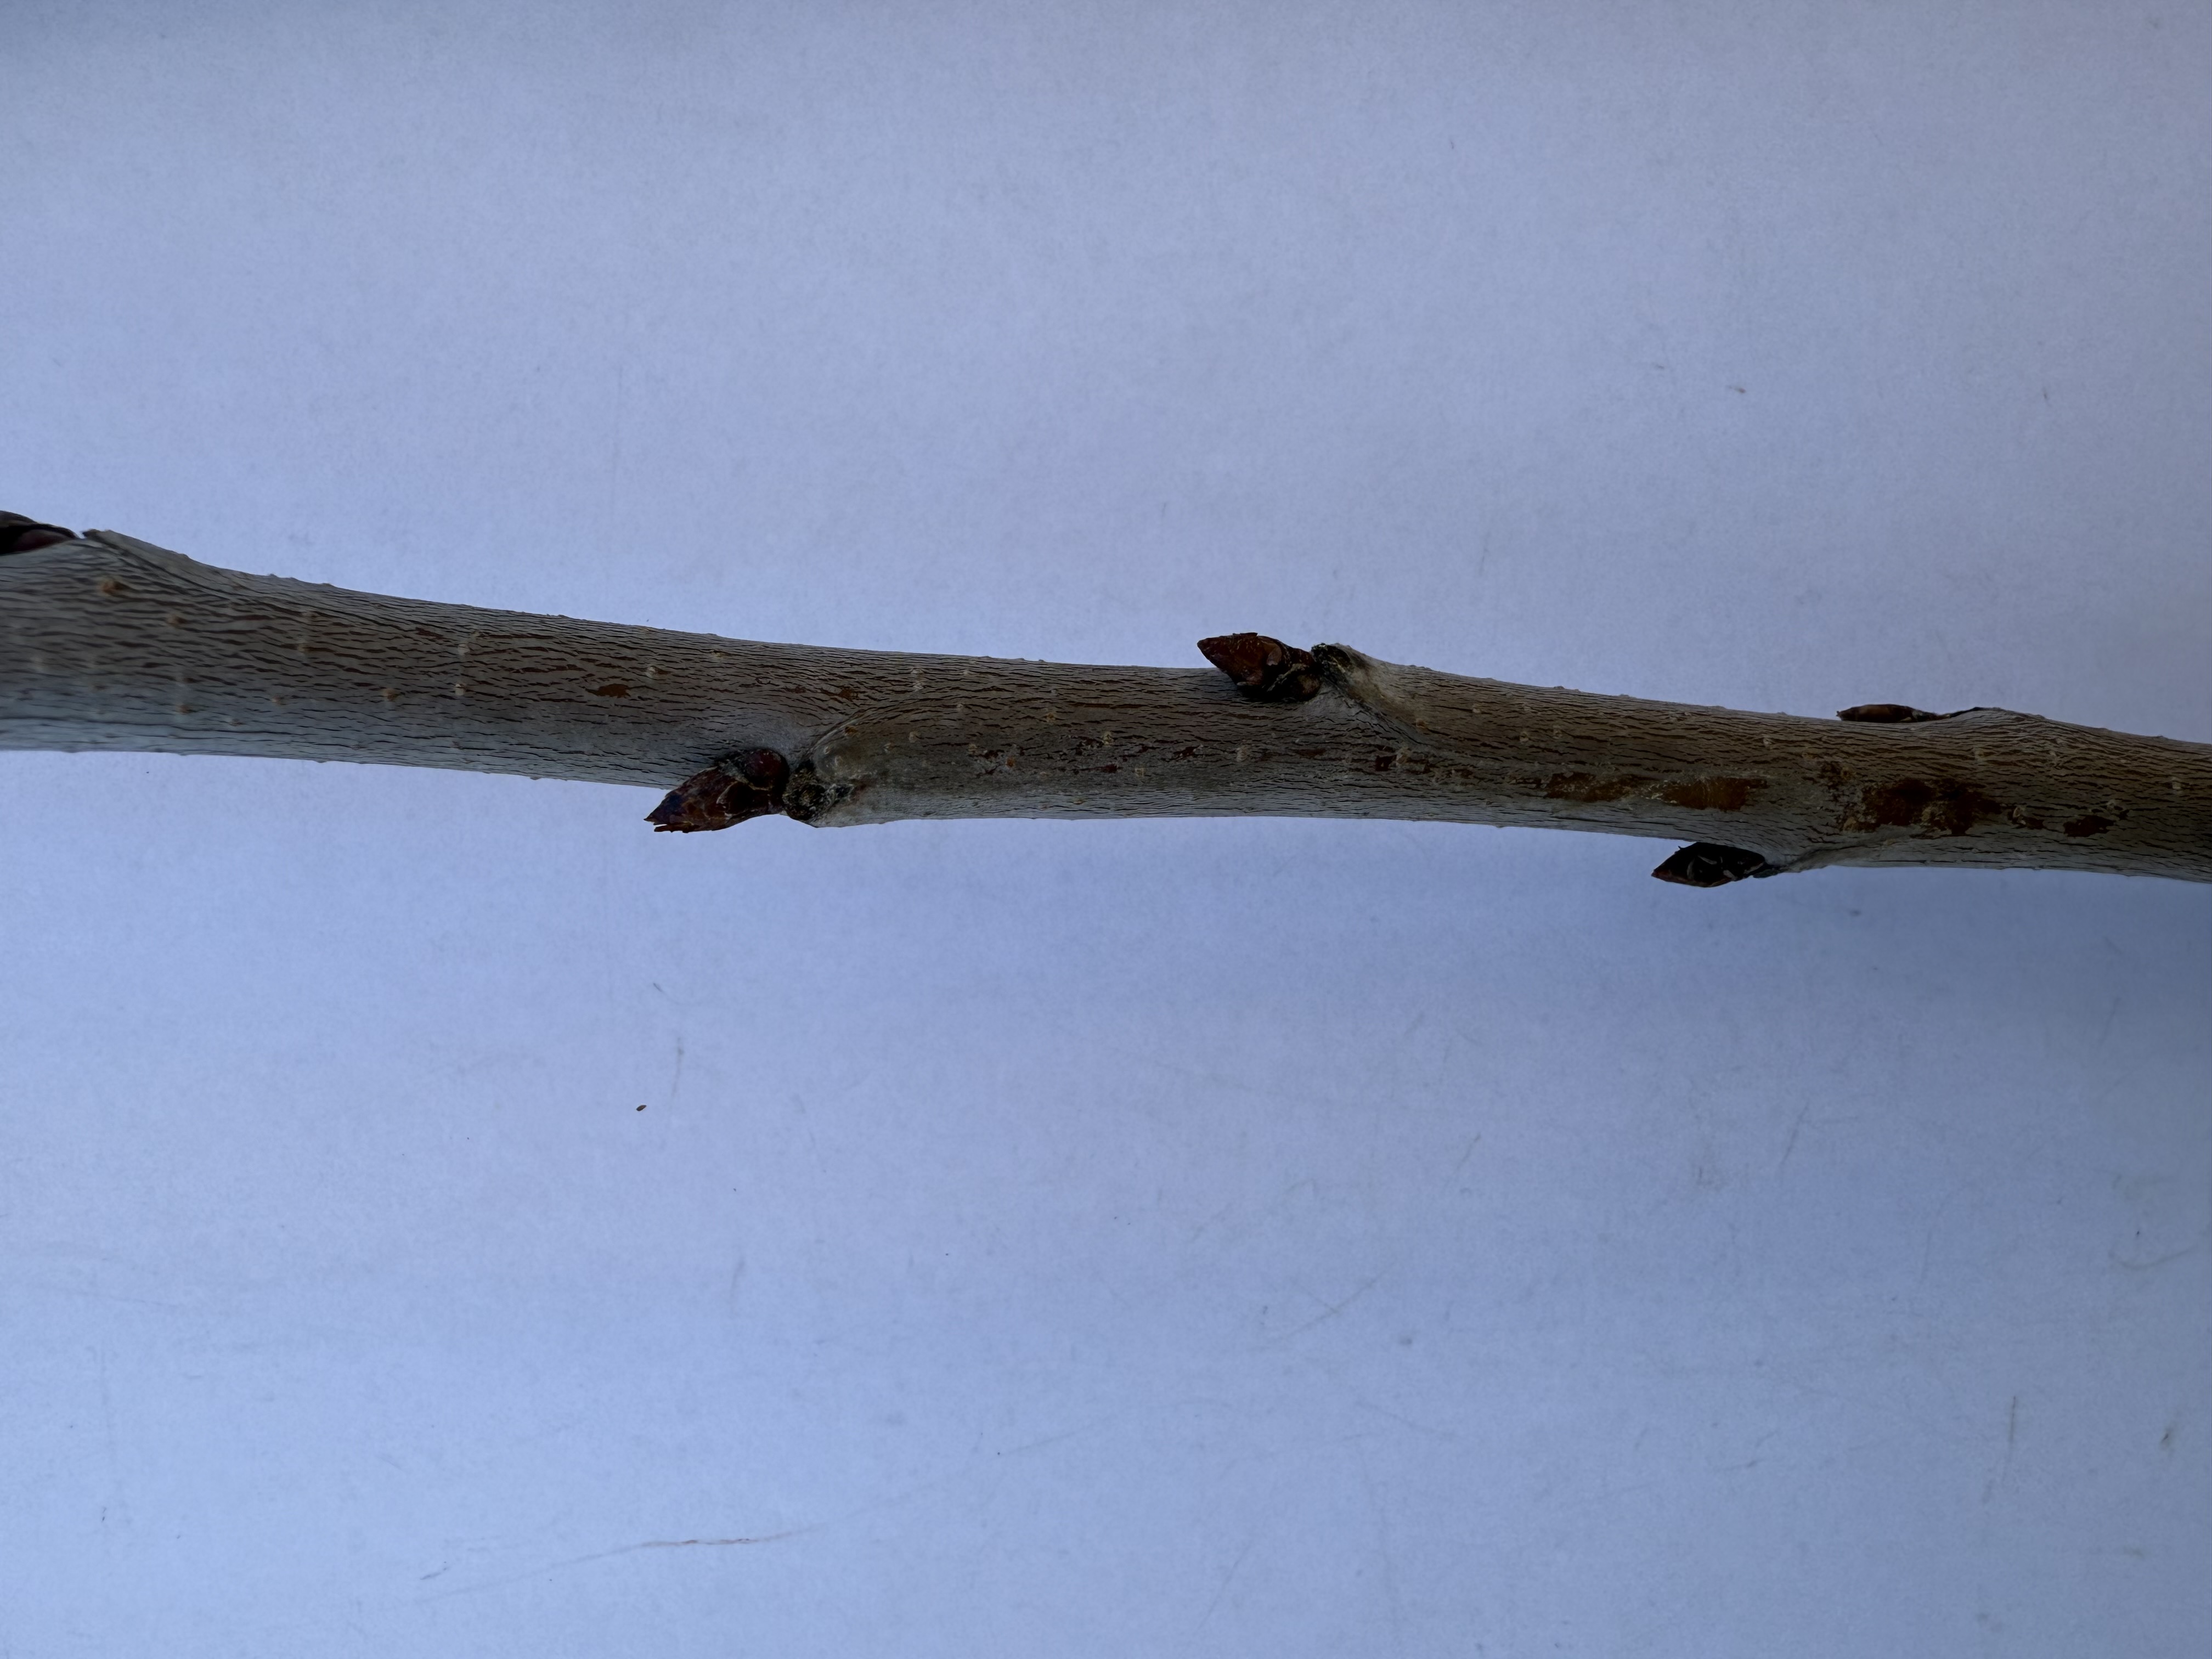
Variety: Napolyon Cherry